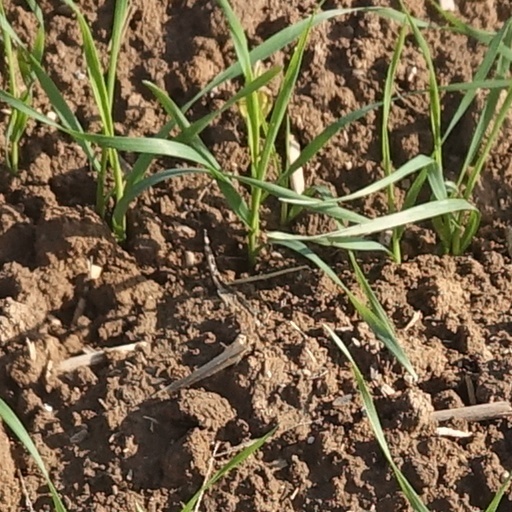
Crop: wheat